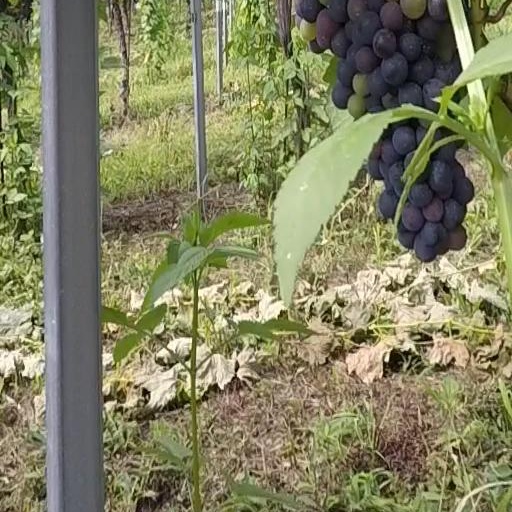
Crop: grape